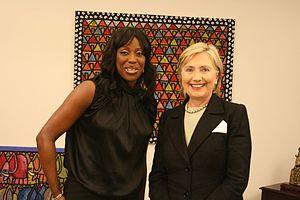
Mosunmola Abudu dit Mo Abudu, née à Londres en 1964, est une femme d'affaires, productrice de télévision et animatrice d'origine nigériane. Elle vit et travaille à Lagos, au Nigéria.